Groningen (province)

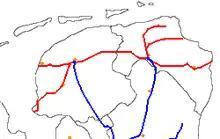
Railways in the northern provinces of the Netherlands in 2006 (without the Stadskanaal–Zuidbroek railway, which partially reopened in 2011)

A provincial government in the Netherlands consists of a Provincial Council, the directly elected legislative branch, and a Provincial Executive, the executive branch. The King's Commissioner, who is appointed by the national government, is chairman of both branches. The Provincial Council of Groningen consists of 43 members and the Provincial Executive consists of the King's Commissioner and six deputies. The government has its seat in the city of Groningen, which is the provincial capital.